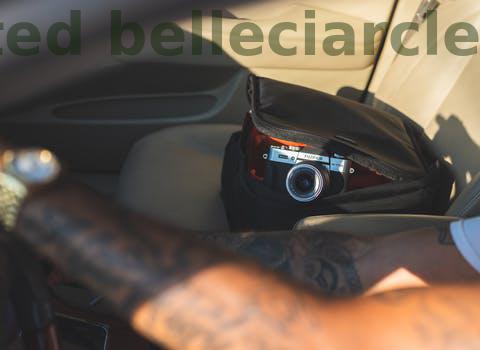
Label: Watermark